Black Feminist Future

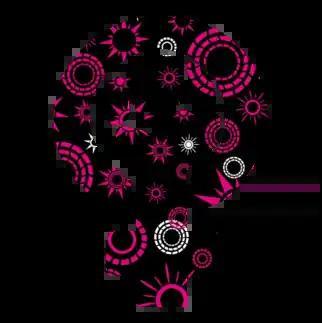

Black Feminist Future is a community initiative formed by members of the African American feminist community, with the aim of amplifying the power of black women and girls in community organizing and online engagement. The group was formed in reaction to the aftermath of a police shooting at Ferguson, Missouri in 2014.